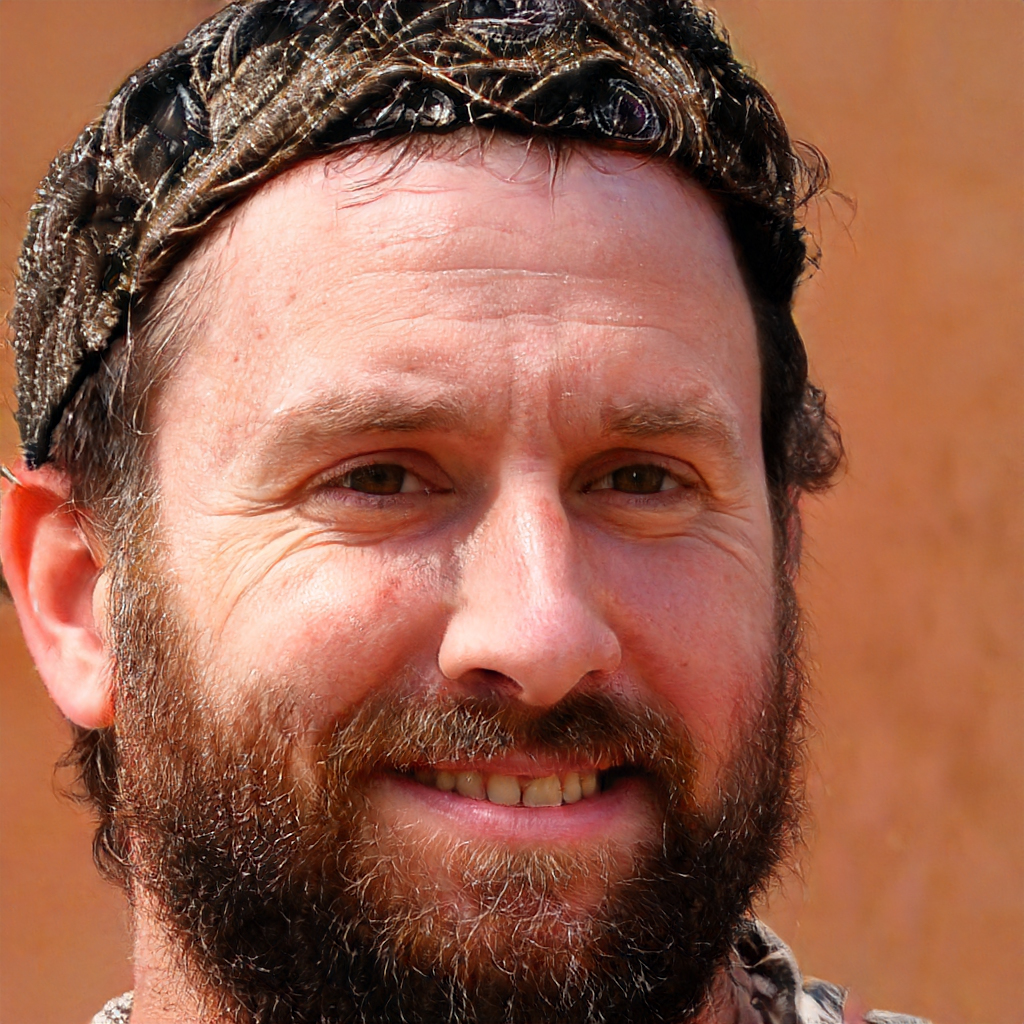
Gender: Male